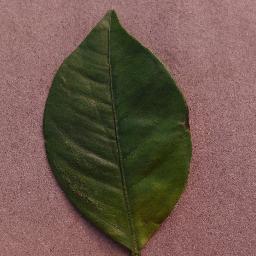
Label: Orange___Haunglongbing_(Citrus_greening)